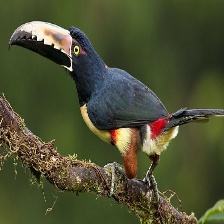
Species: COLLARED ARACARI
Scientific name: PTEROGLOSSUS TORQUATUS
ImageNet parent category: toucan